Radmilovac

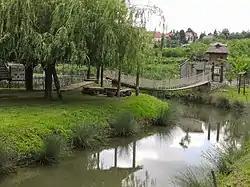
Section of the Little Danube complex

Today the farm, mainly known for its orchards, covers an area of 86 hectares. It is the largest agricultural gene bank in eastern and southeastern Europe.